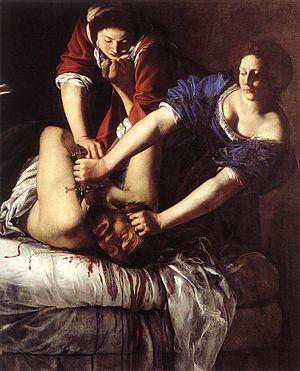
Artemisia Lomi Gentileschi, née le 8 juillet 1593 à Rome et morte à Naples vers 1652, est une artiste peintre italienne de l'école caravagesque.